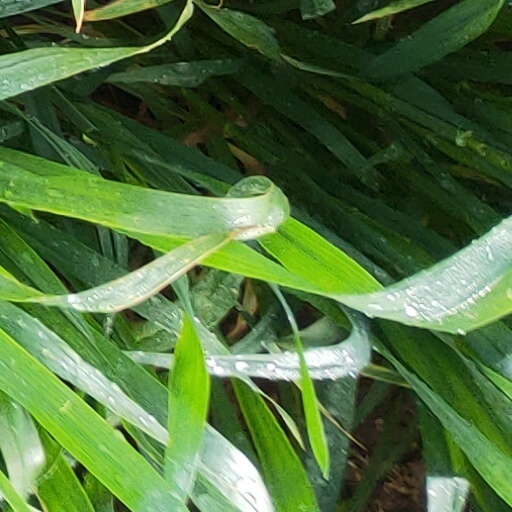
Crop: wheat